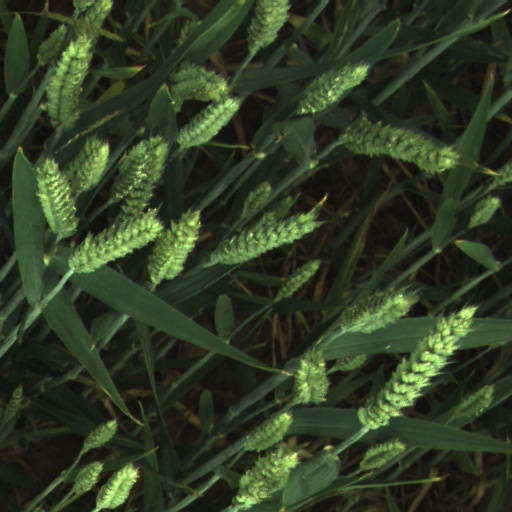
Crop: wheat